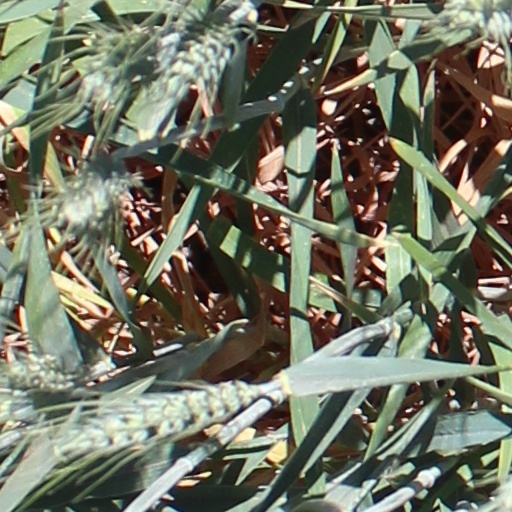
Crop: wheat